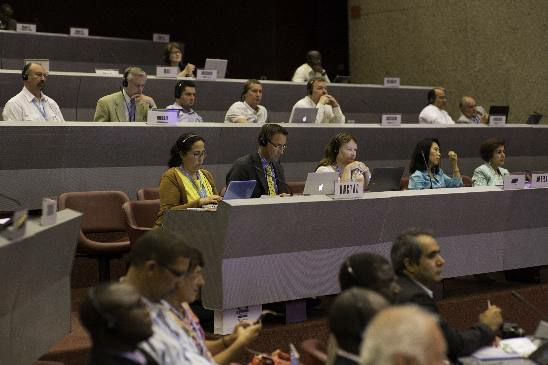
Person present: Yes